Dave Trembley

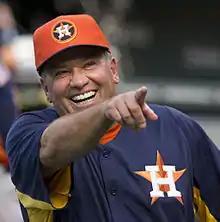
Trembley with the Houston Astros in 2013

David Michael Trembley (born October 31, 1951) is an American professional baseball coach, manager, and executive who recently served as the director of player development for the Atlanta Braves of Major League Baseball (MLB) in 2015. Trembley has been the bench coach for the Houston Astros and a manager of the Baltimore Orioles. Before managing the Orioles, Trembley was a minor league manager for twenty seasons, compiling a 1,369–1,413 record. He won two league titles and earned Manager of the Year awards in three leagues. In December 2001, "Baseball America" selected him as one of minor league baseball's top five managers of the previous 20 years. He served as a coach in the inaugural Futures Game in 1999 and also served as manager for the Southern League and Double-A All-Star Games that season. Trembley has worked for the Baltimore Orioles, Chicago Cubs, Pittsburgh Pirates, San Diego Padres and Atlanta Braves.